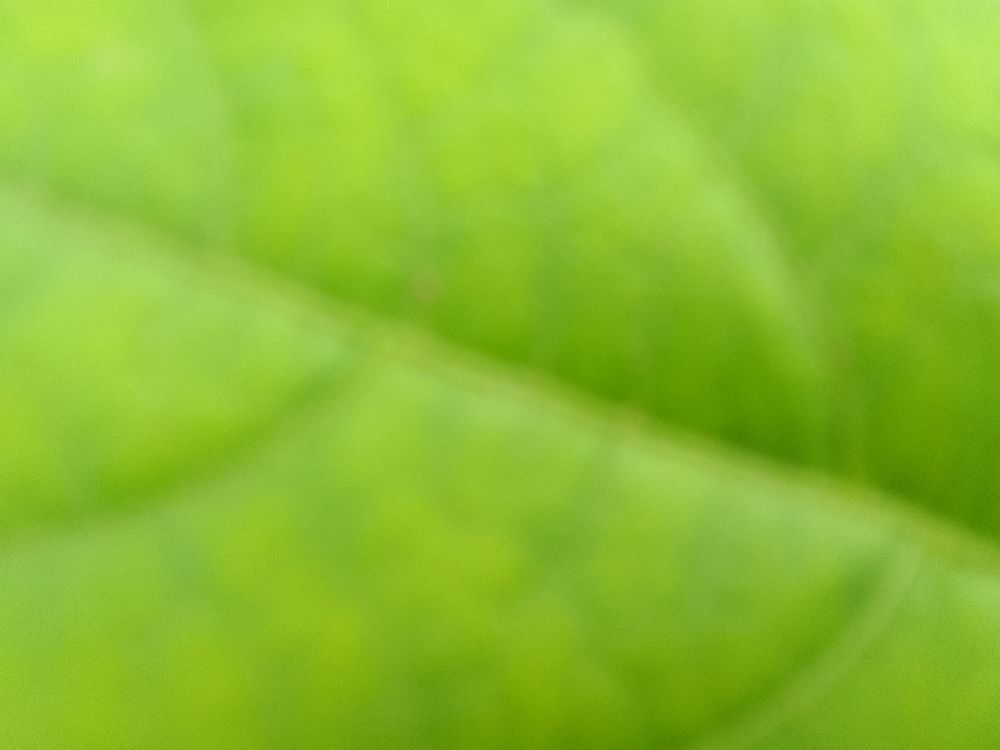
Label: healthy